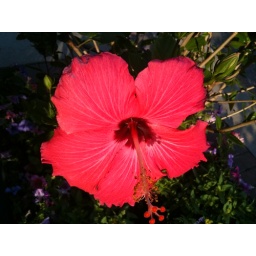
sun on red flower in east village